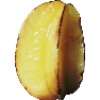
Label: Carambula 1